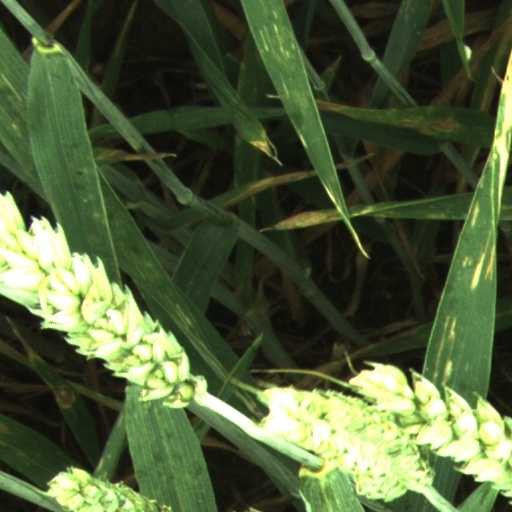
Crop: wheat